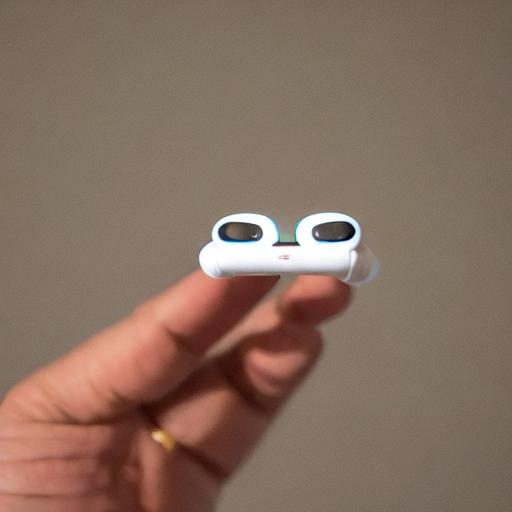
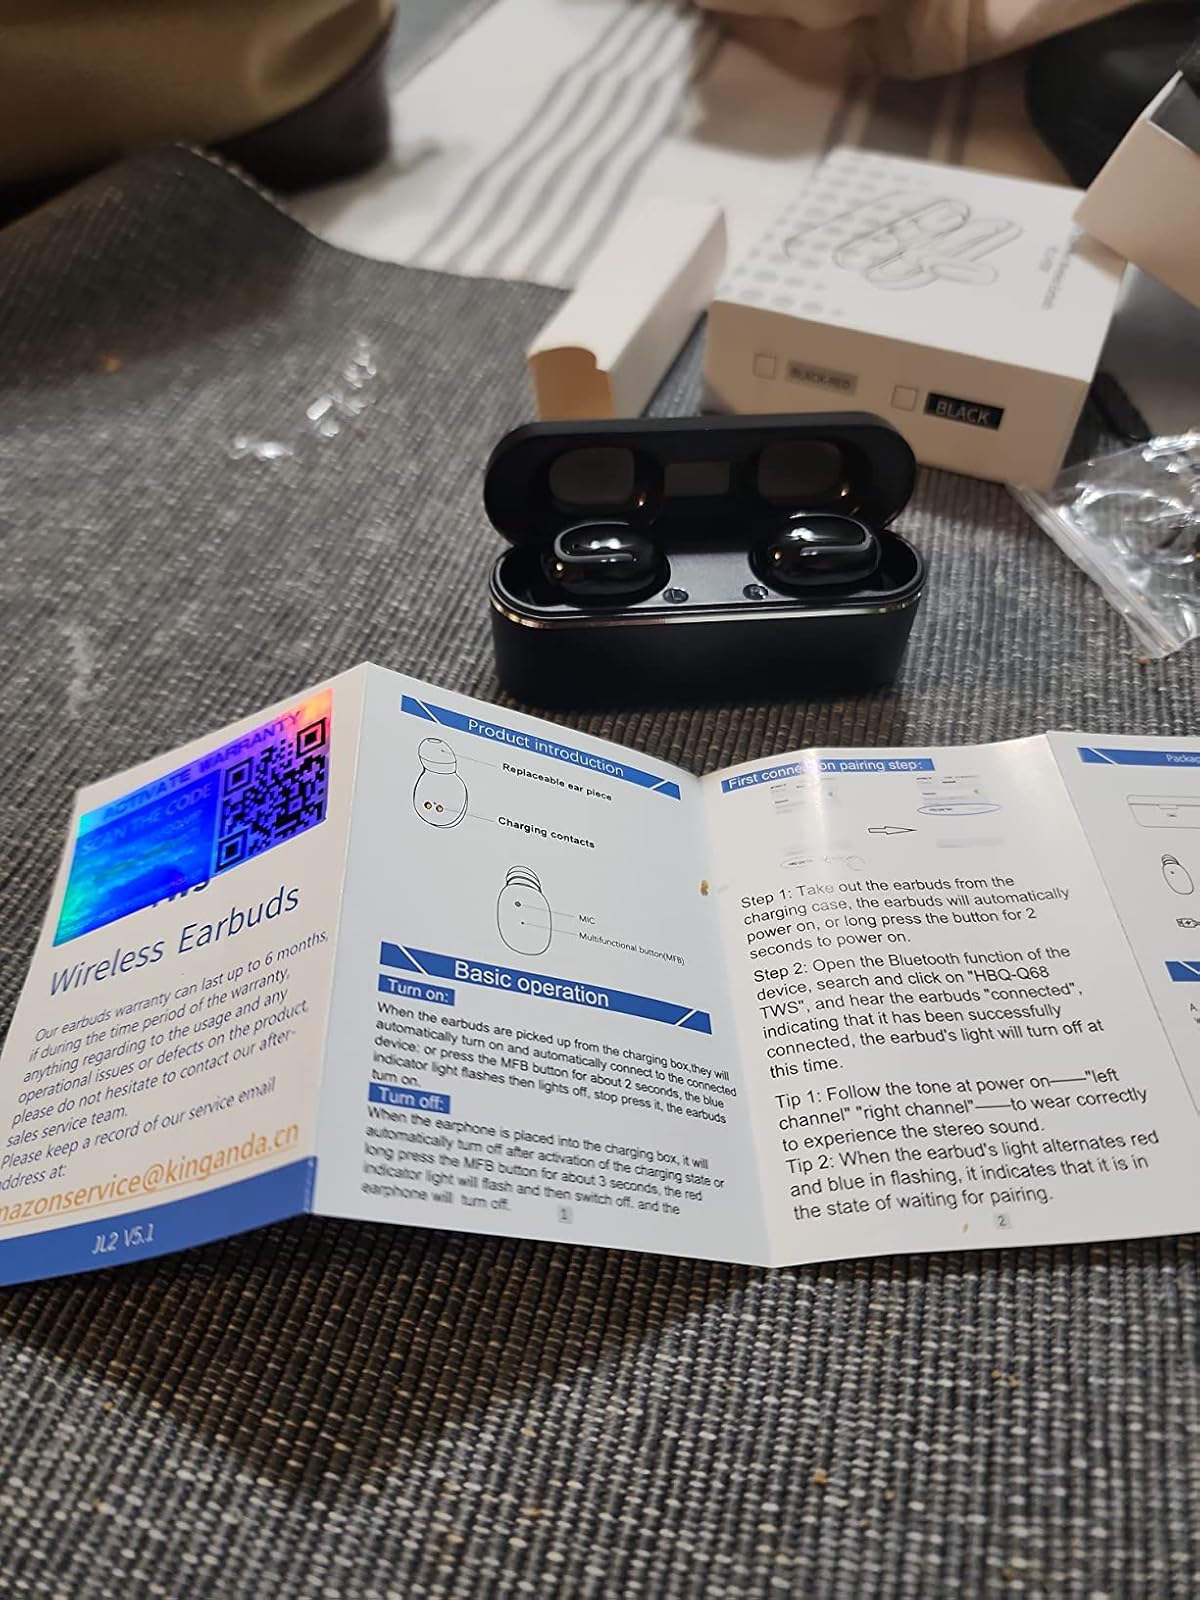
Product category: earbuds
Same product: no